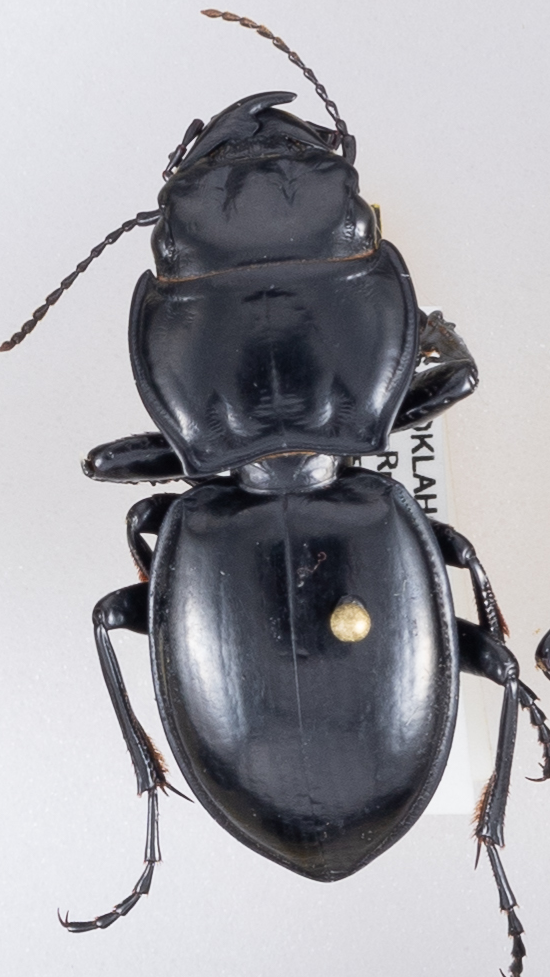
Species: Pasimachus californicus
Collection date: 2018-06-13
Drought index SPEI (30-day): -1.386
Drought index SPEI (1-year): -1.13
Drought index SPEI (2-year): -0.968